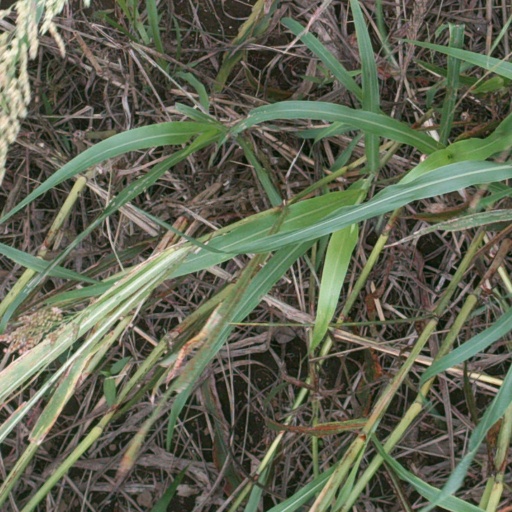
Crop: sorghum